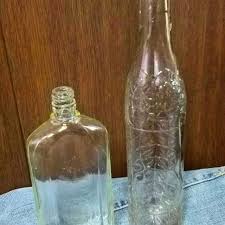
Label: glass